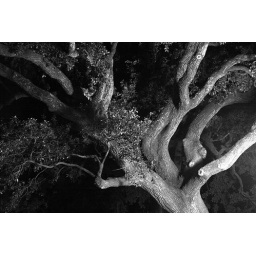
This tree was at the battery lit up by a street light.